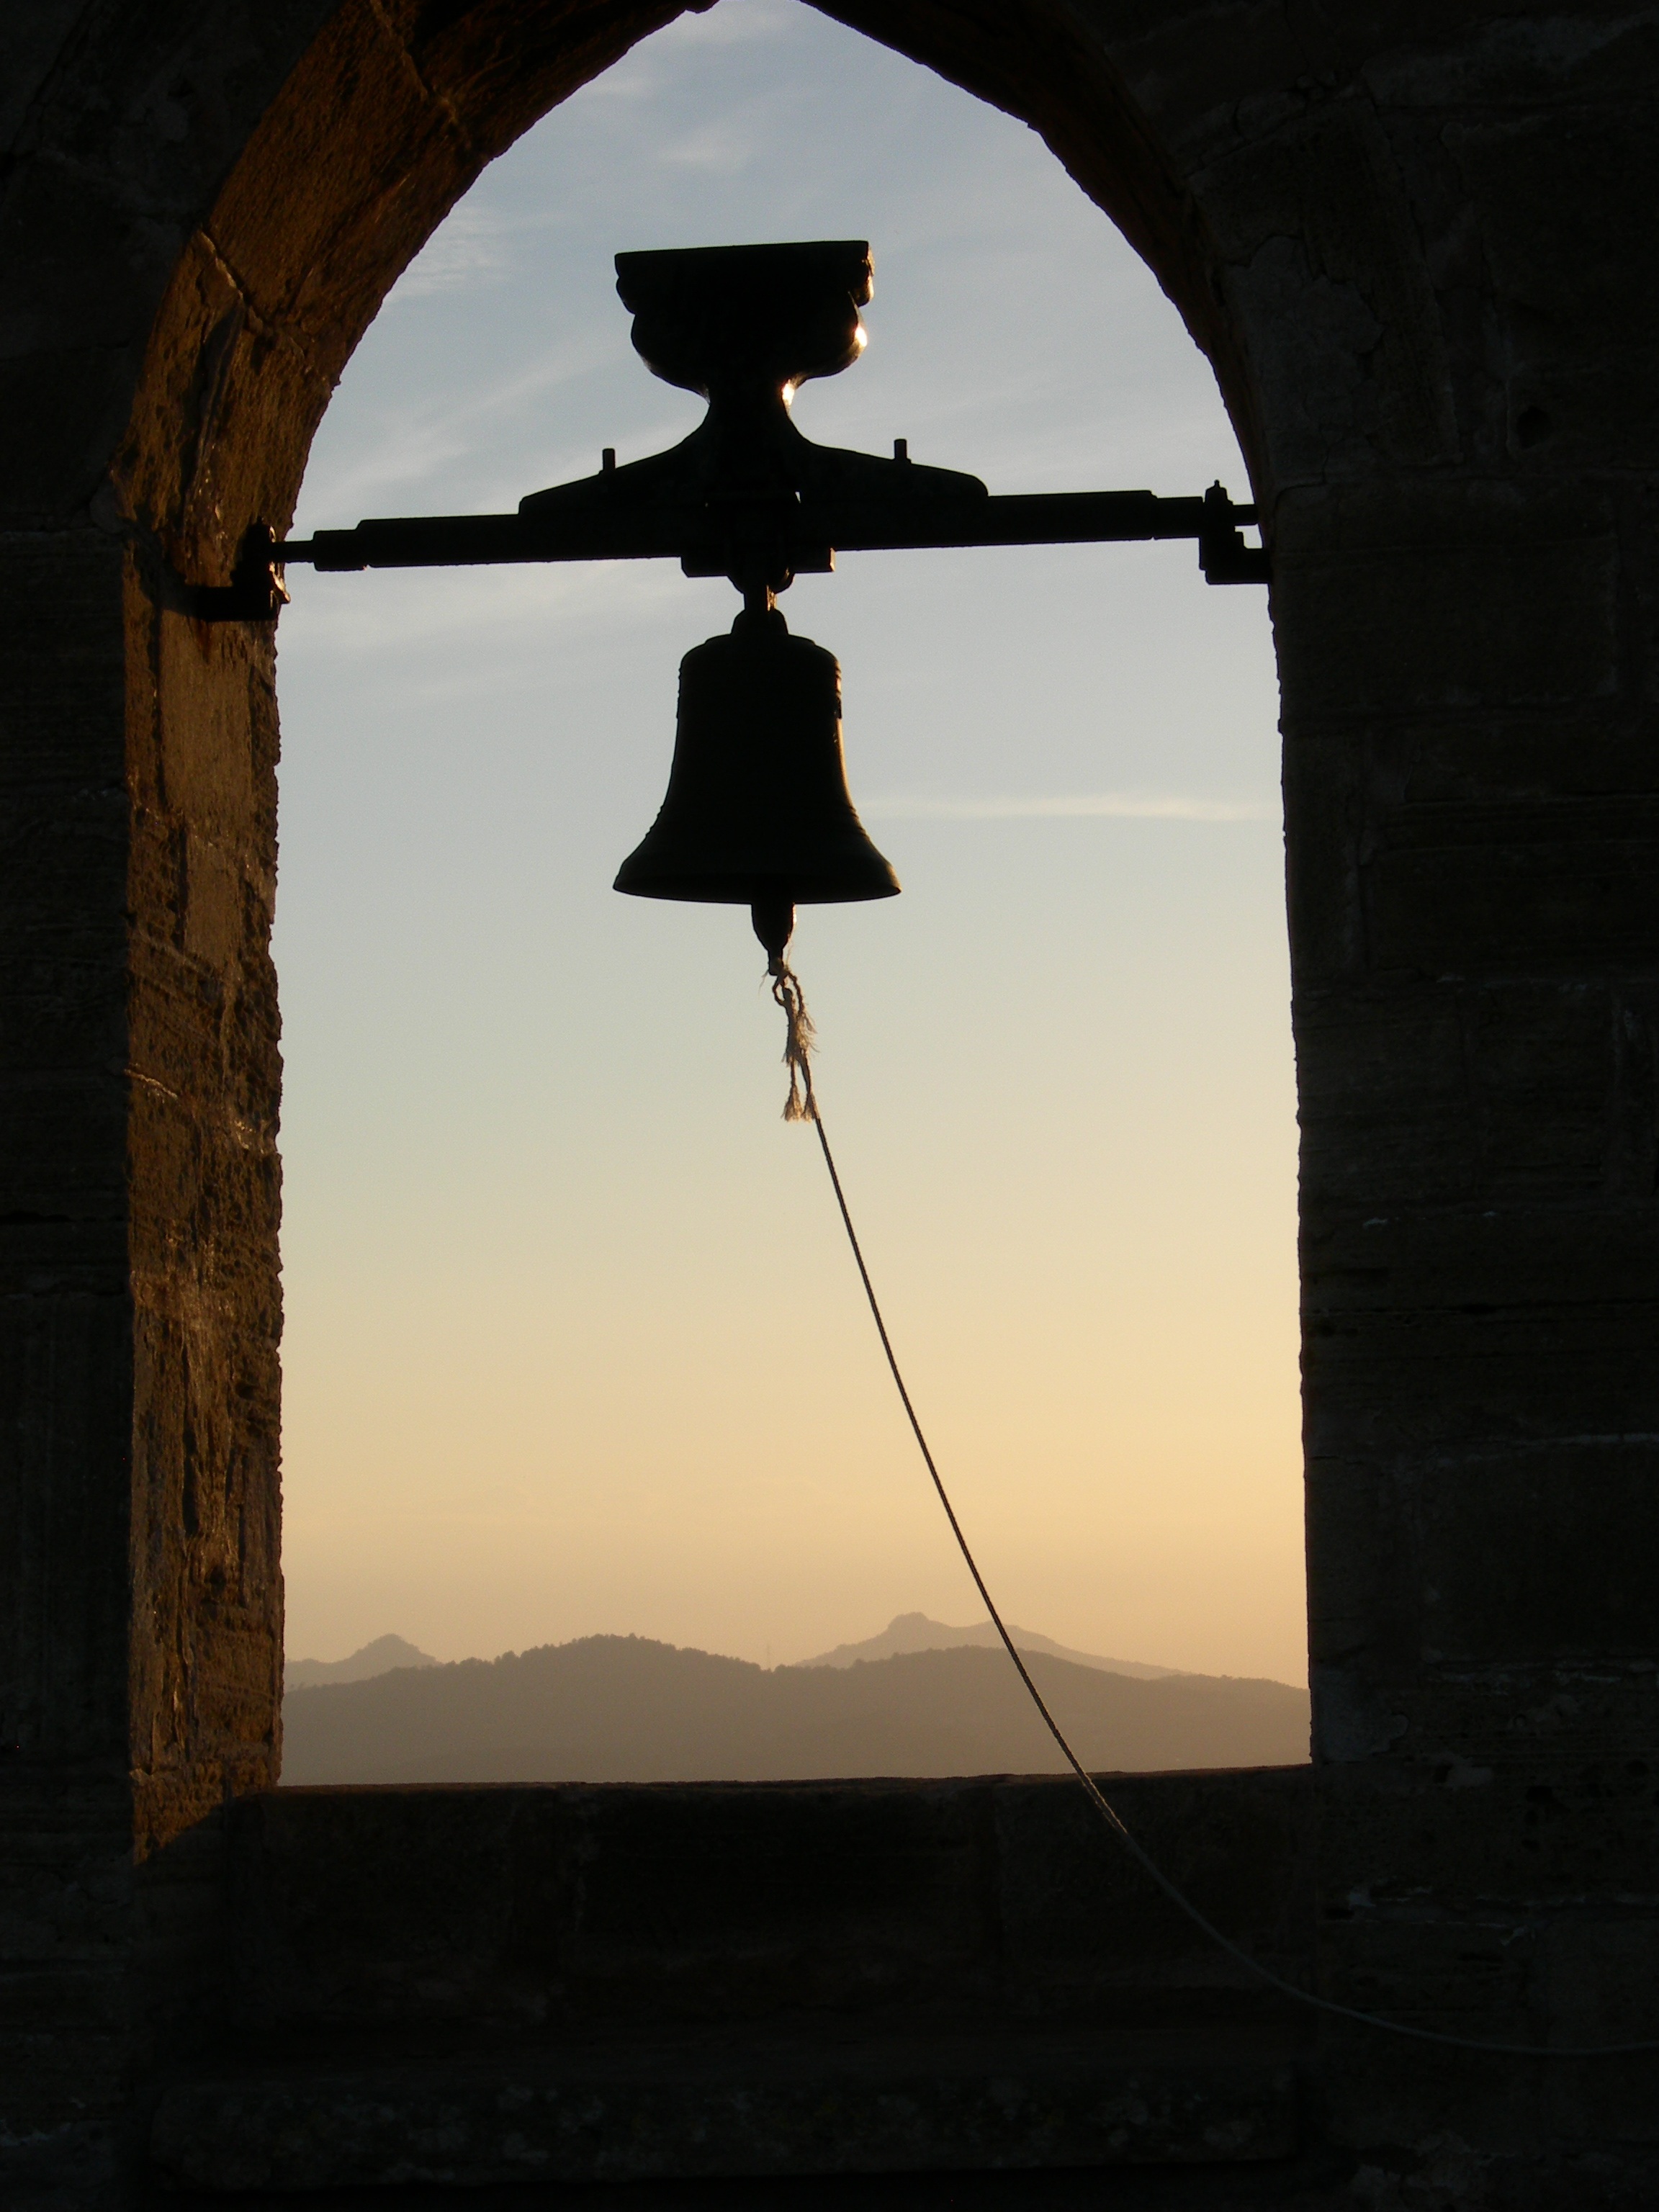
silhouette, light, architecture, sunset, old, monument, bell, statue, arch, reflection, symbol, shadow, ancient, darkness, historic, cross, black, lighting, sculpture, art, temple, photograph, mallorca, culture, history, shape, balearic, capdepera